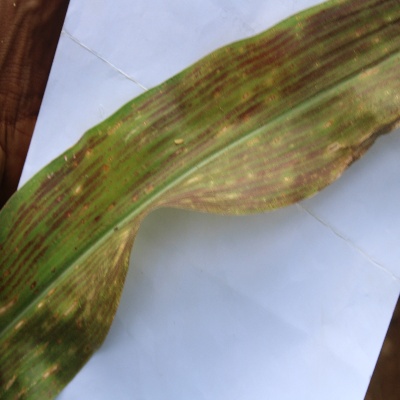
Crop: Maize
Condition: leaf spot